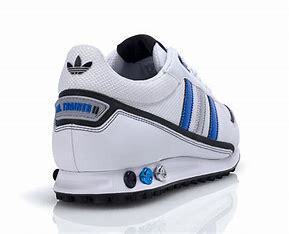
Brand: Adidas
Model: La Ii